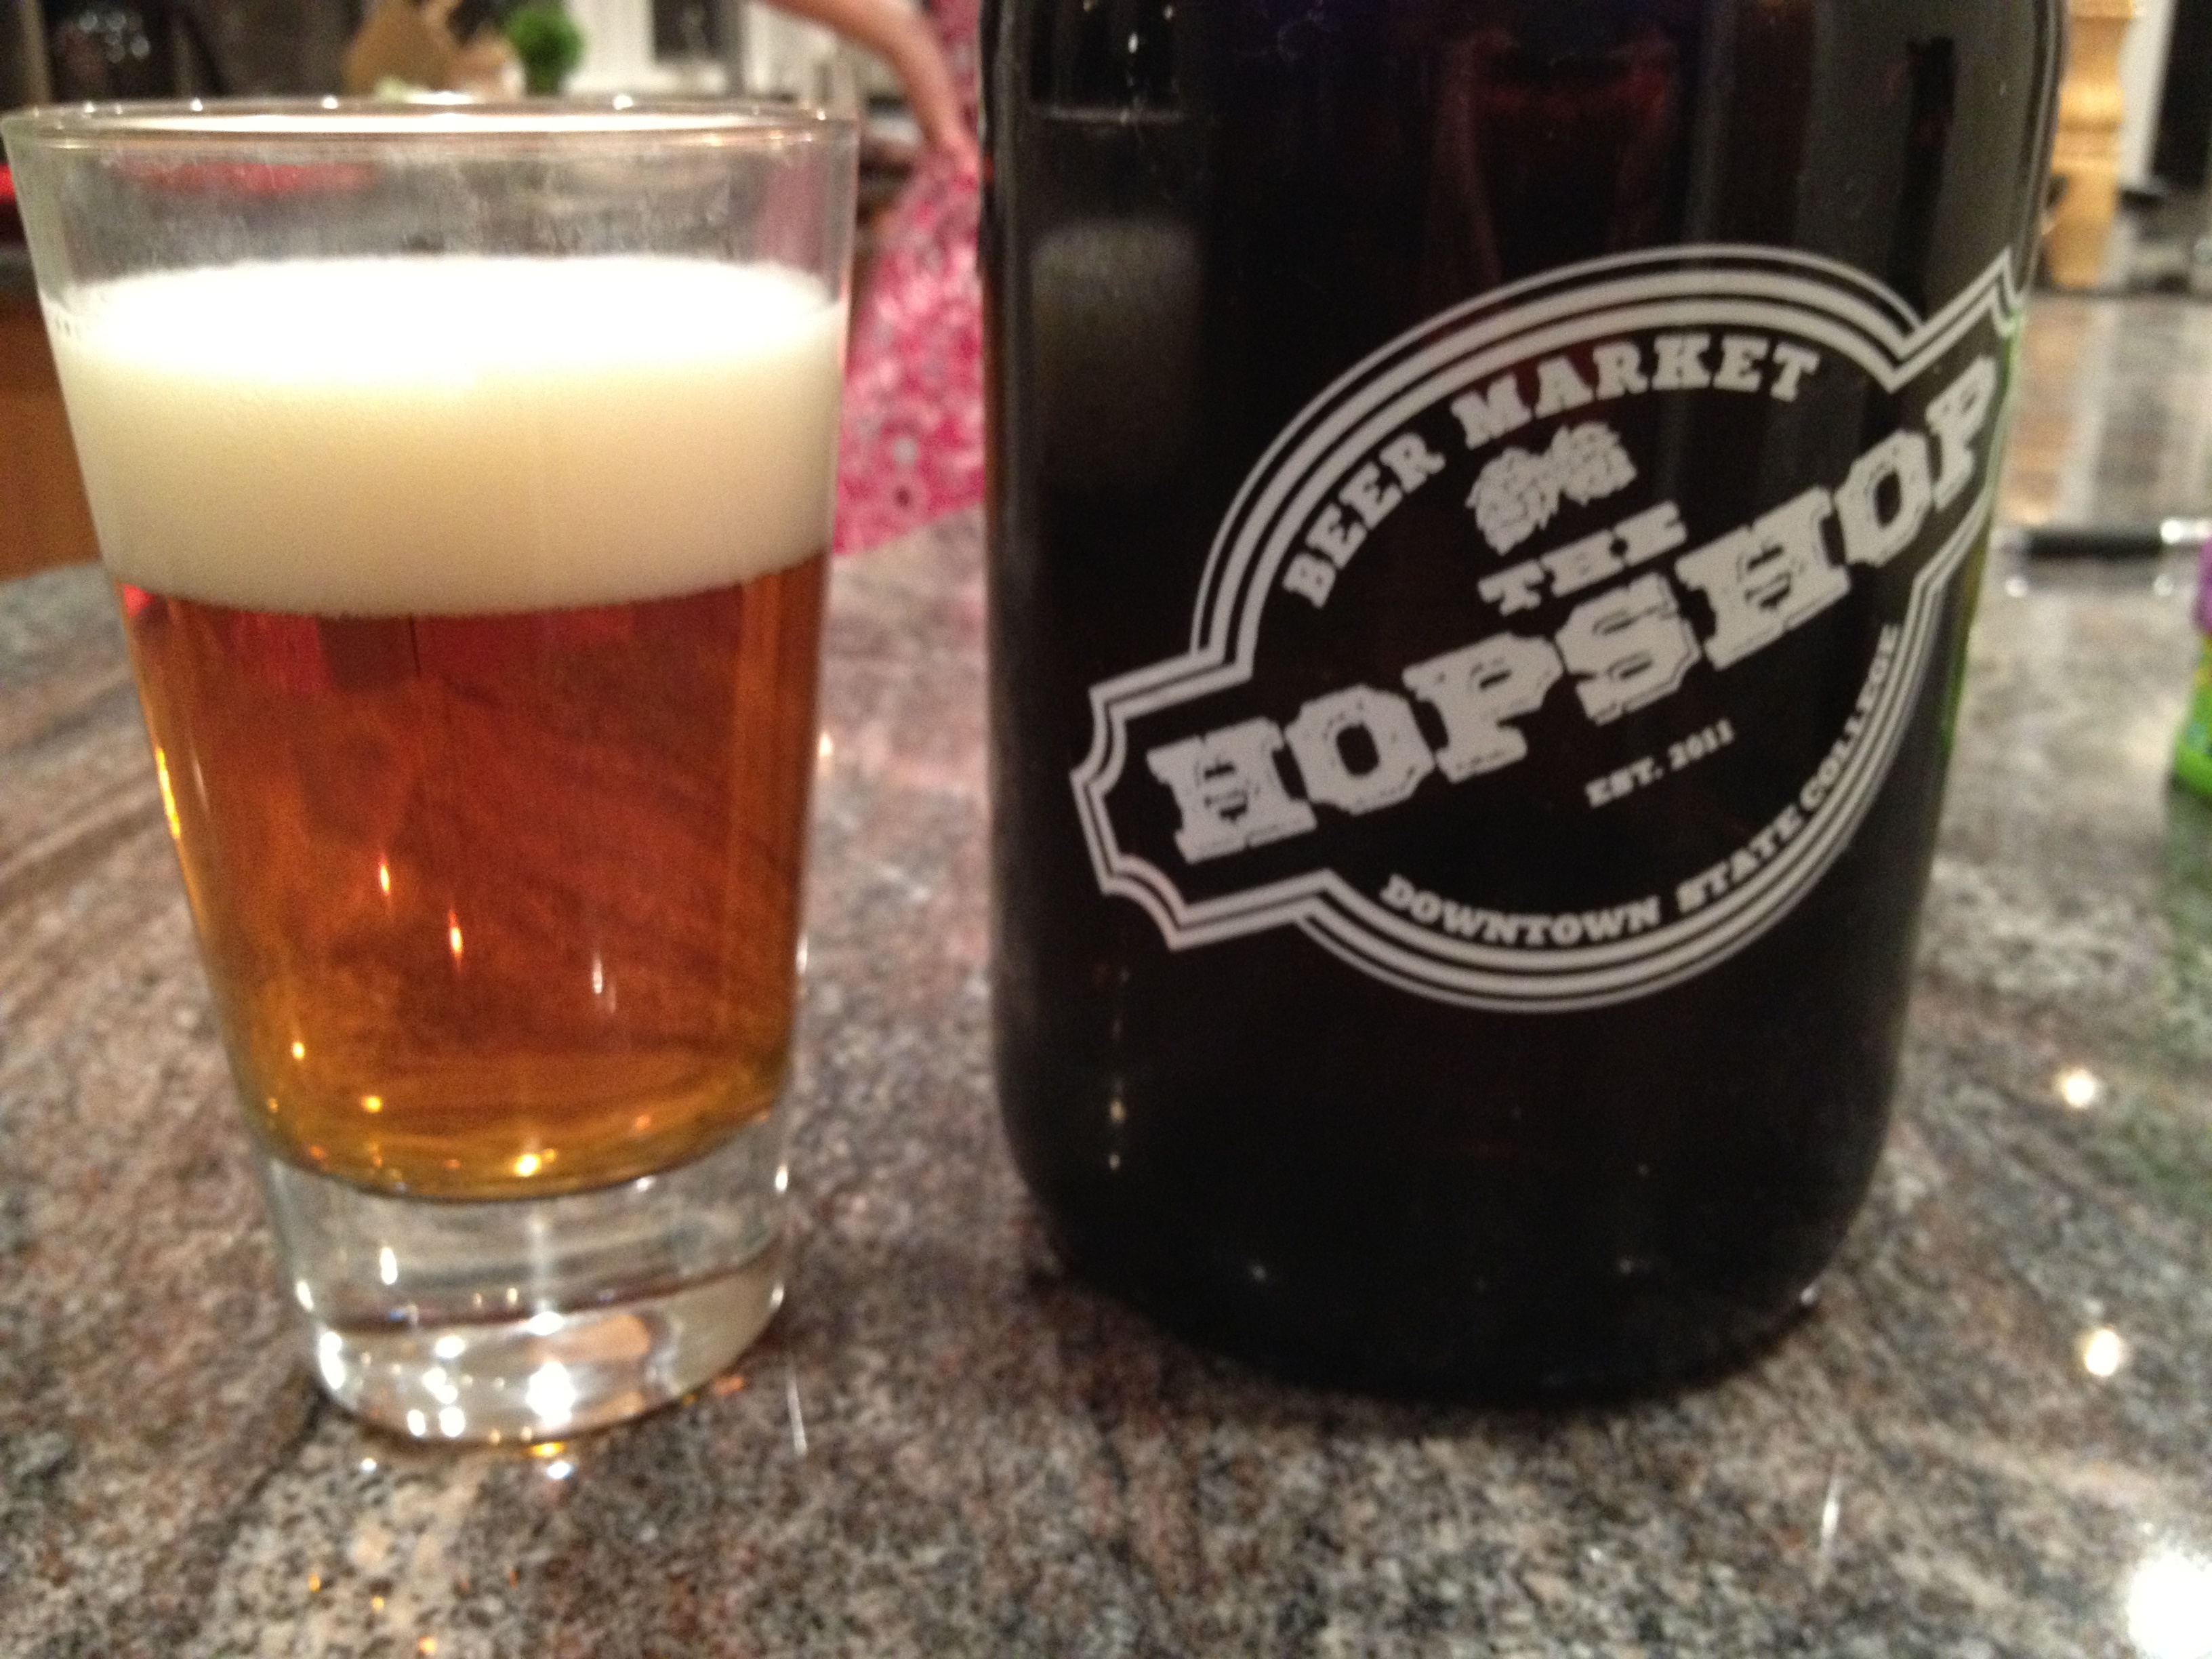
drink, beer, lager, liqueur, stout, ale, alcoholic beverage, man made object, distilled beverage, pint us, pint glass, beer cocktail